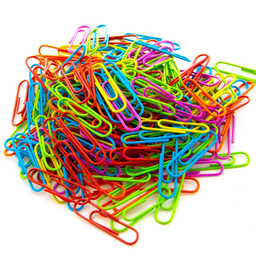
Label: paper